Cow Creek (Montana)

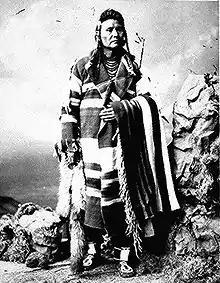
Chief Joseph, Nez Perce

From year to year, and month to month the volume of freight on the Cow Island Trail fluctuated depending on whether the riverboats had high water so they could get up river to Fort Benton, or whether low water over the Dauphine and other rapids caused riverboats to offload at Cow Island Landing. Starting in 1863 the Cow Island Trail had high volumes of freight traffic. 1863 was a low water year, and word was spreading that there were rich strikes in Montana Territory gold fields. In 1866 there was good water till July, so freight volume declined. 1868 was a different story. By year end, 2,500 men, 3,000 teams and 20,000 oxen ere involved in freighting on the Cow Island Trail to Ft. Benton.